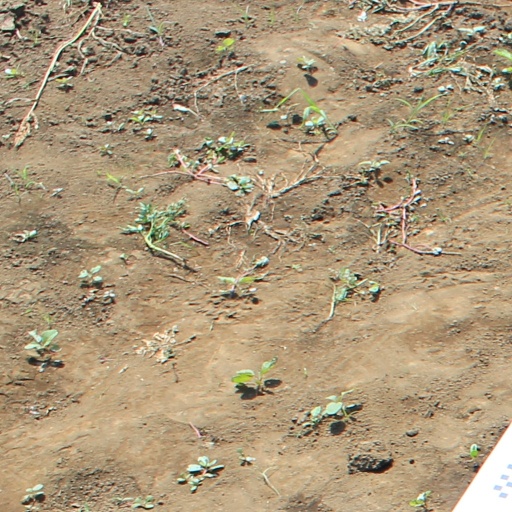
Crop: soybean